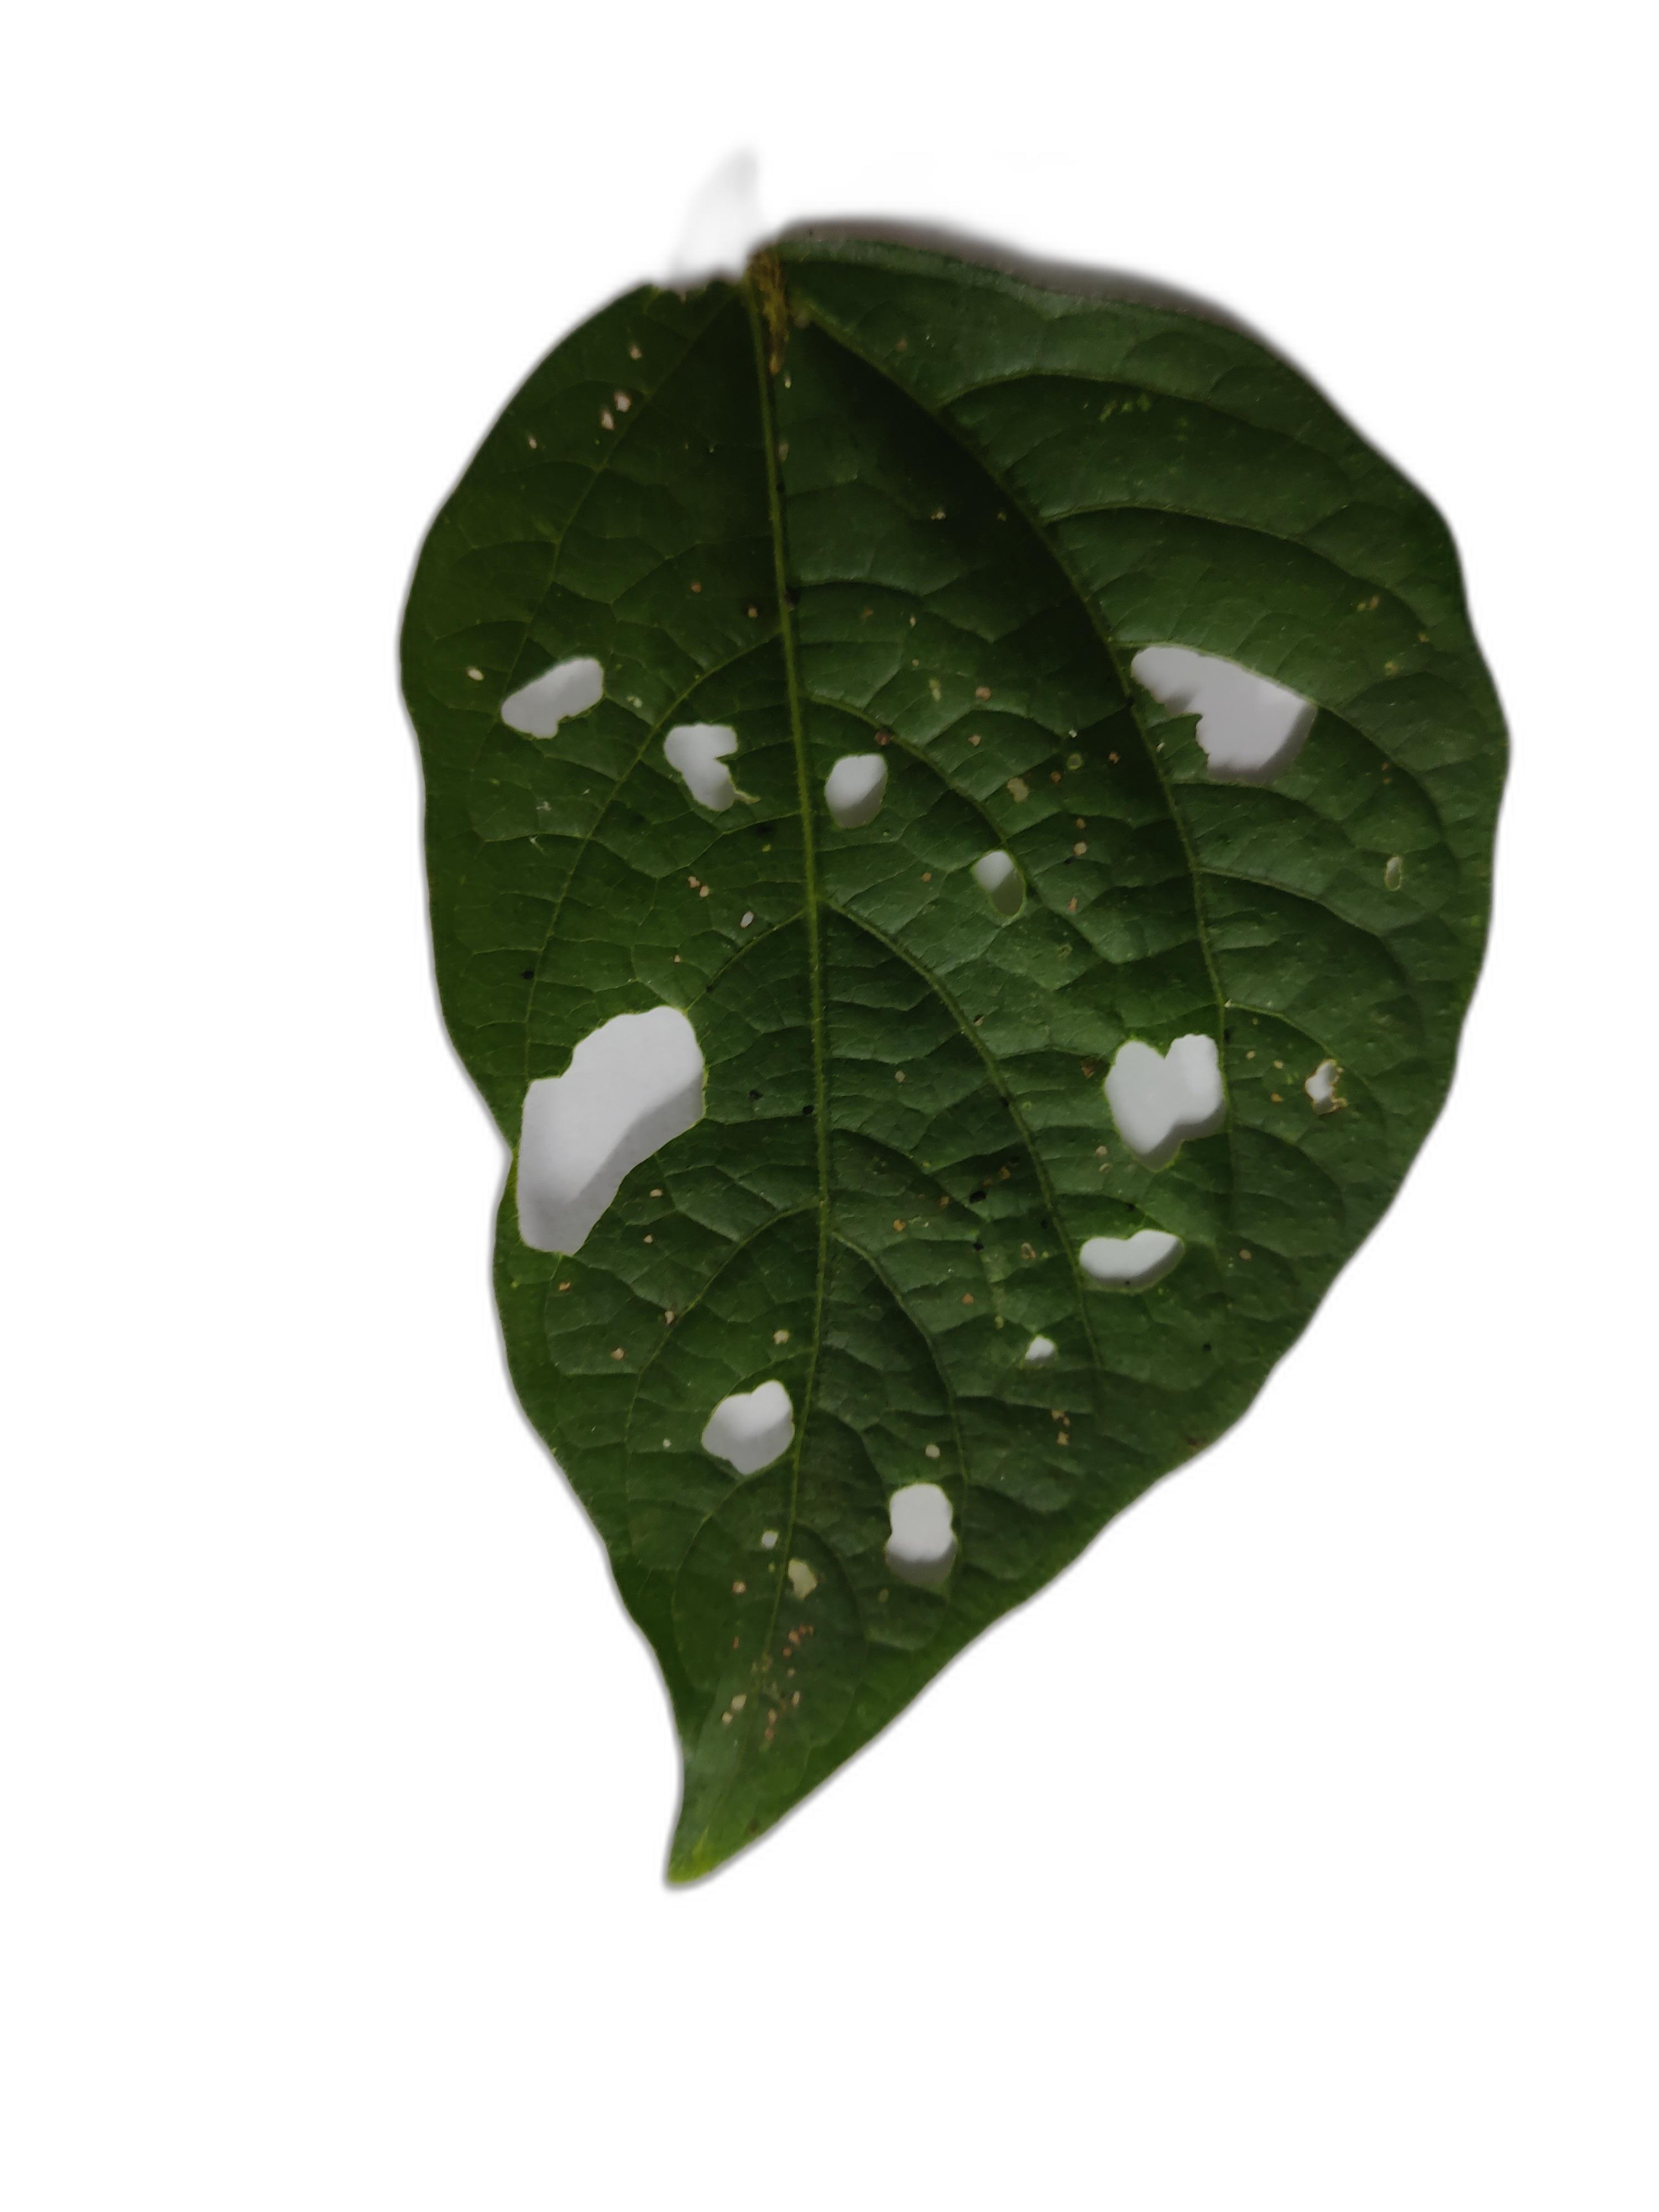
Label: Cercospora leaf spot